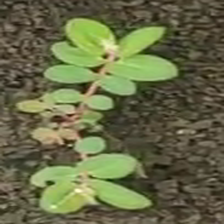
Weed species: Choti_dudhi_(Euphorbia_hirta)